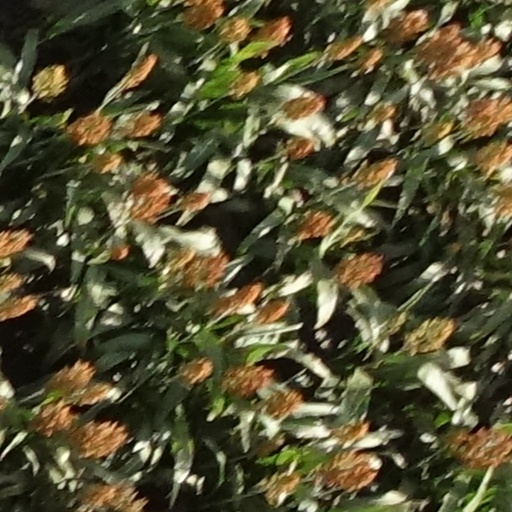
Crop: sorghum